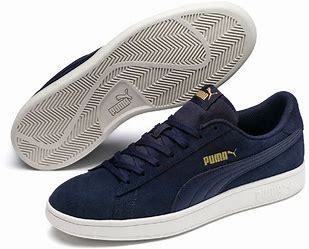
Brand: Puma
Model: Smash V2